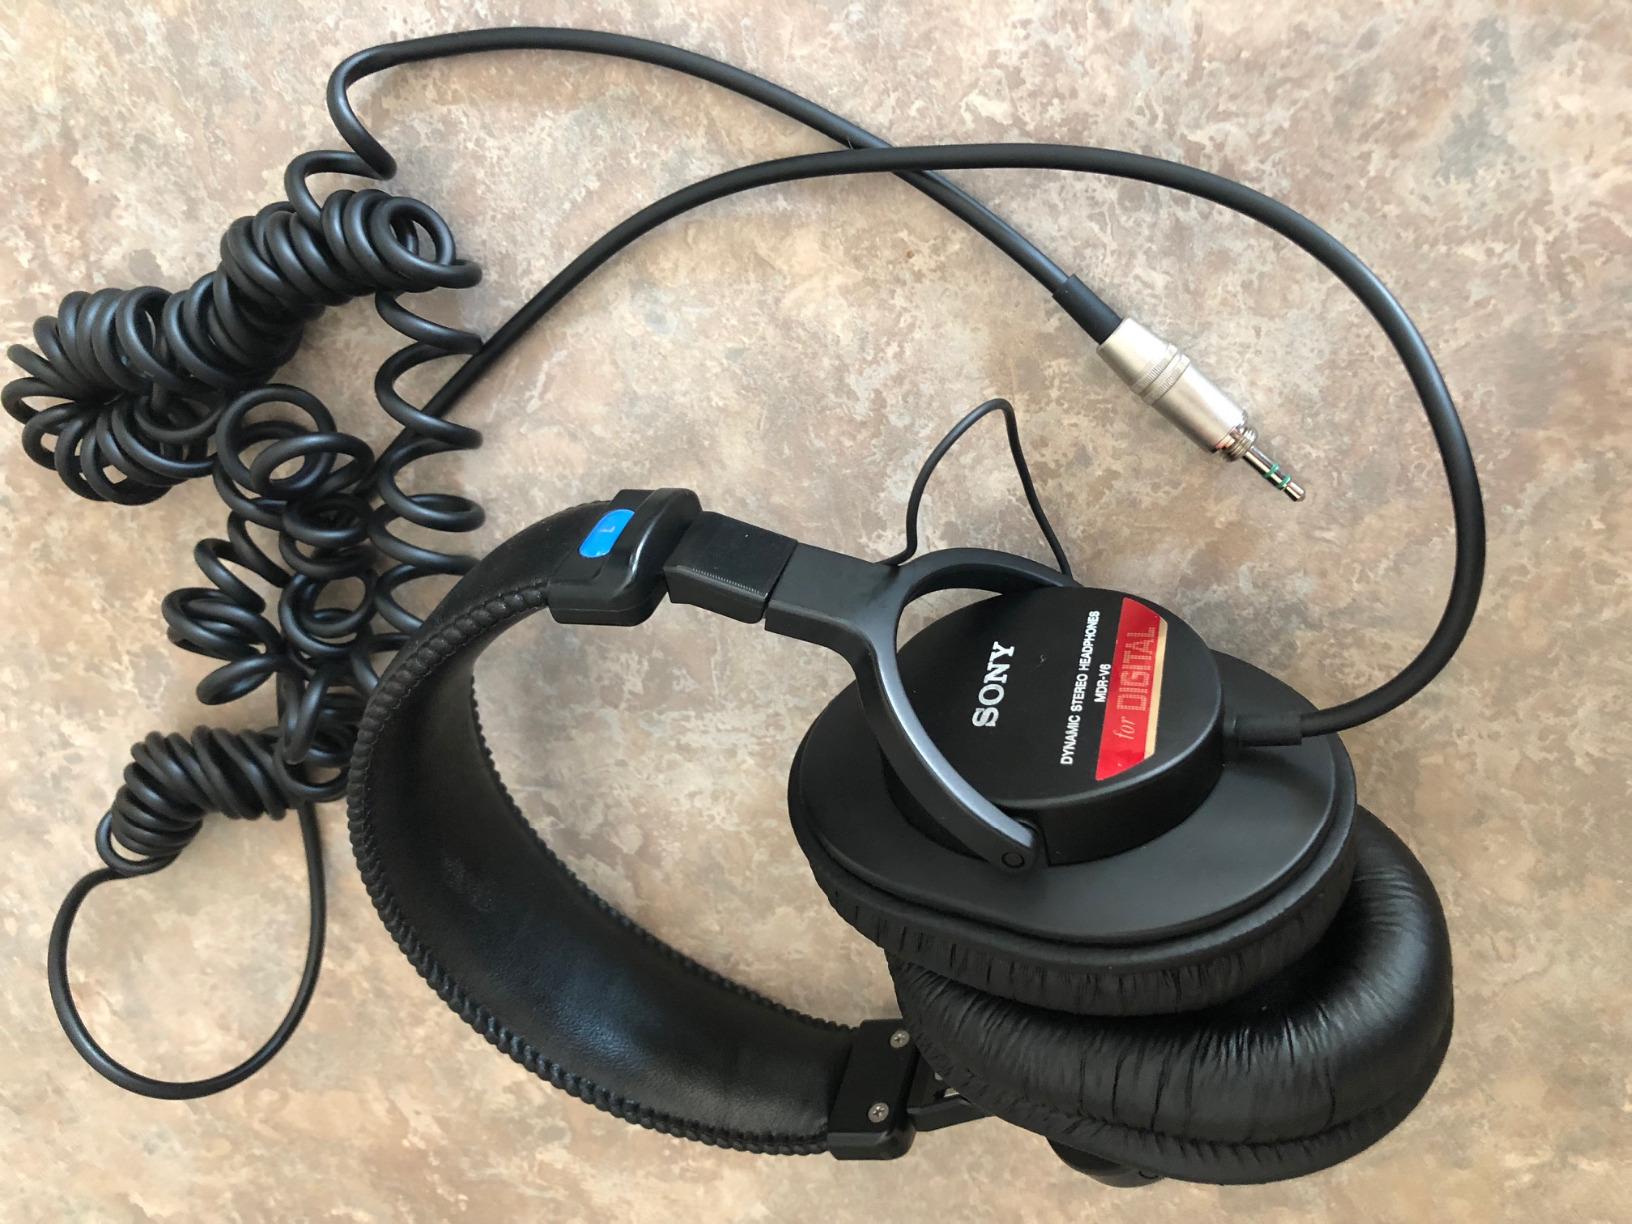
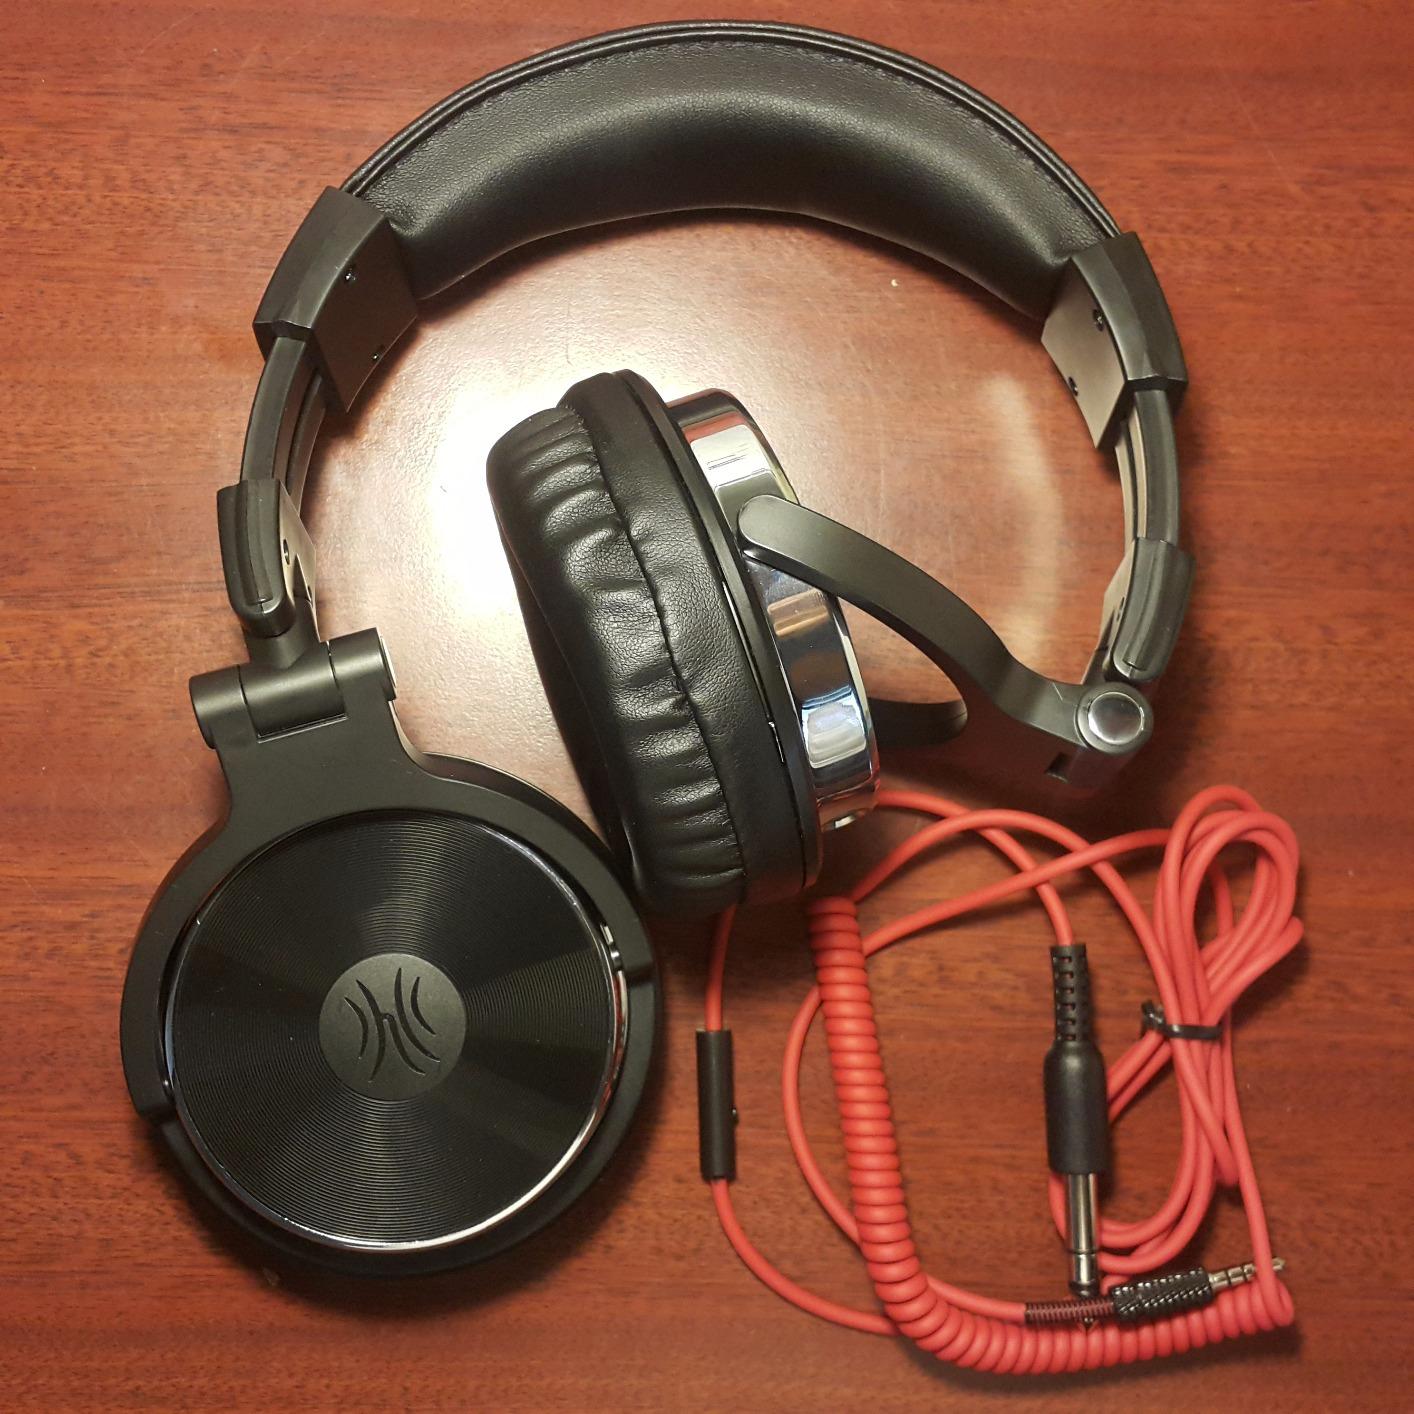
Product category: headphones
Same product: no